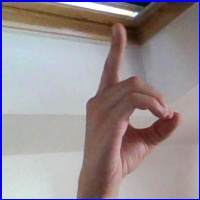
Letra: D